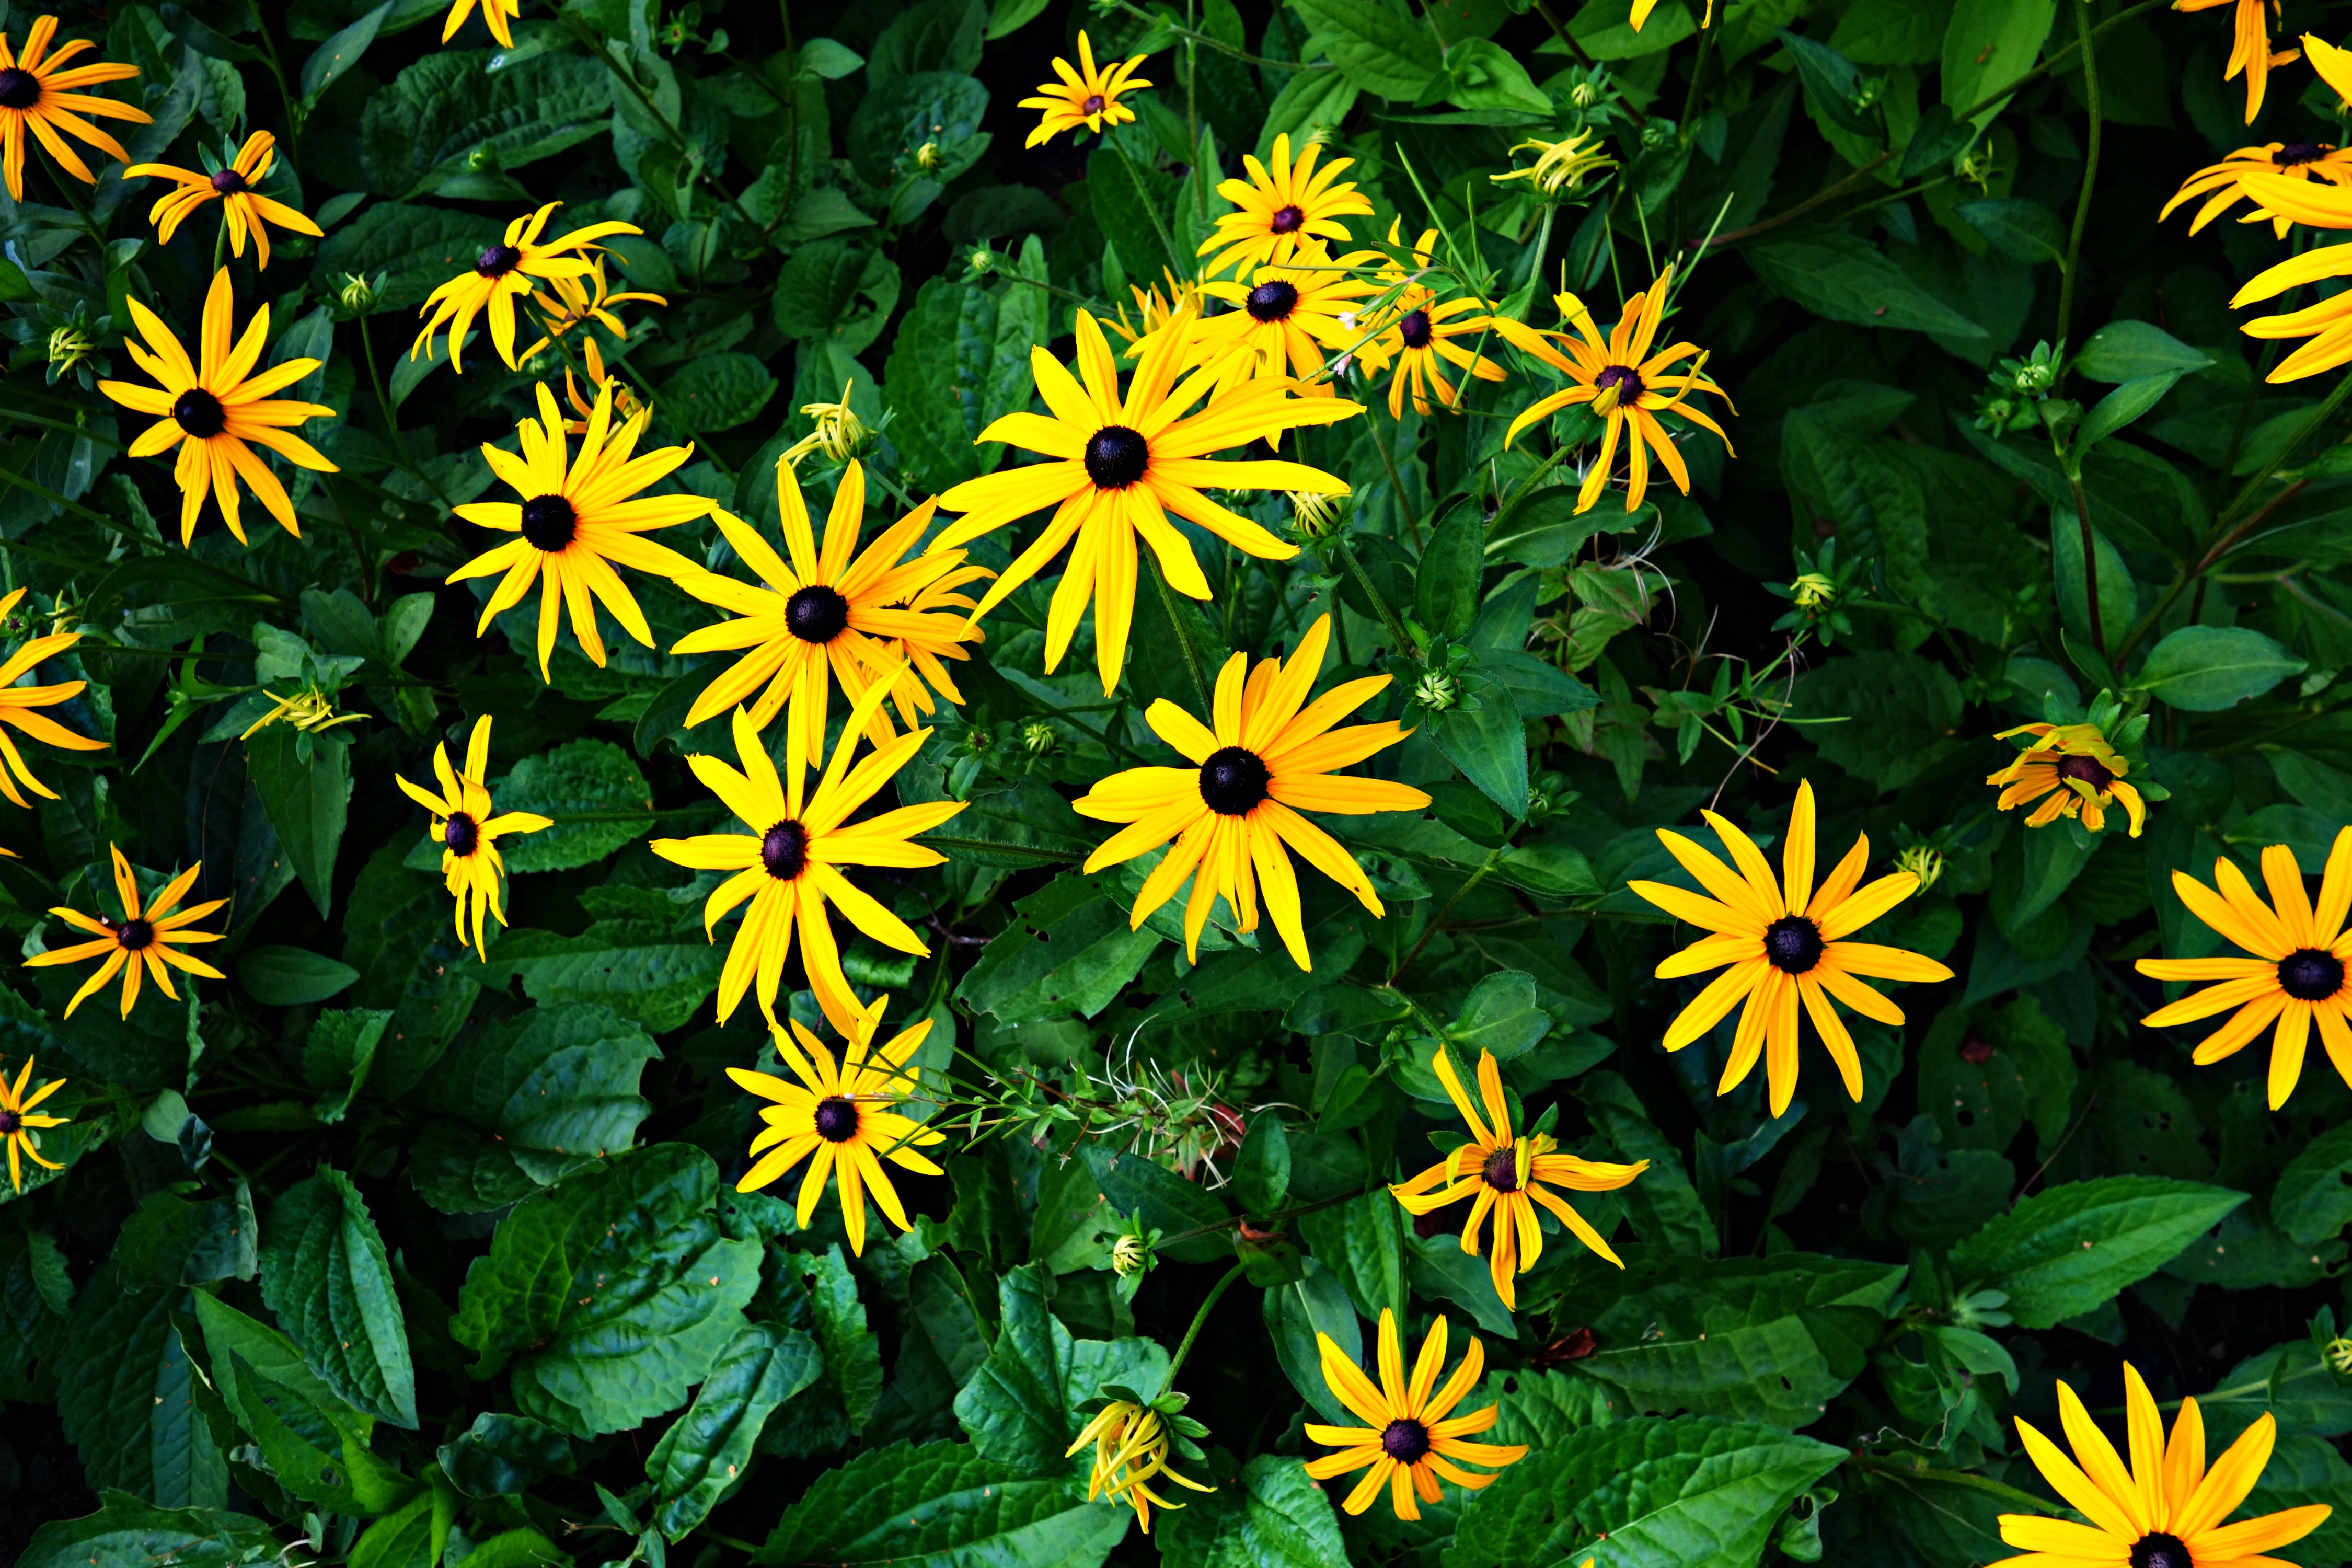
blossom, plant, flower, petal, summer, foliage, jungle, botany, yellow, flora, yellow flower, wildflower, bright, flowering plant, daisy family, land plant